Peanut

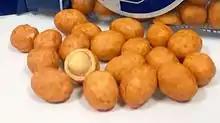
Japanese-style peanuts, invented in Mexico

Peanut oil is often used in cooking because it has a mild flavor and a relatively high smoke point. Due to its high monounsaturated content, it is considered more healthful than saturated oils and is resistant to rancidity. The several types of peanut oil include aromatic roasted peanut oil, refined peanut oil, extra virgin or cold-pressed peanut oil, and peanut extract. Refined peanut oil is exempt from allergen labeling laws in the US.